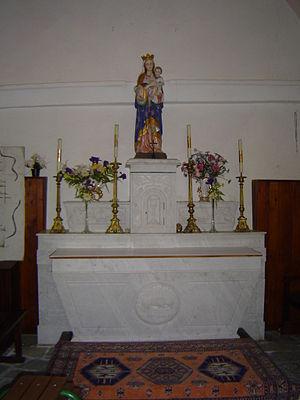
Vierge à l'enfant - Photo prise à Notre-Dame-du-Laus - Saint-Étienne-le-Laus (Hautes-Alpes)
Le sanctuaire marial du Laus, ou le sanctuaire de Notre-Dame du Laus est le nom donné au sanctuaire marial construit à Saint-Étienne-le-Laus, dans le département des Hautes-Alpes, sur le lieu des apparitions mariales du Laus, à Benoîte Rencurel de 1664 à 1718.
Les apparitions mariales du Laus ou les apparitions de Notre-Dame du Laus désignent les apparitions mariales déclarées par la voyante Benoîte Rencurel, de mai 1664 jusqu'à la fin de 1718, dans le hameau du Laus du village de Saint-Étienne-le-Laus. Ces apparitions ont été reconnues comme authentiques par l'Église catholique, en 2008, après enquête canonique et la proclamation par l'évêque du lieu, Mᵍʳ Di Falco.